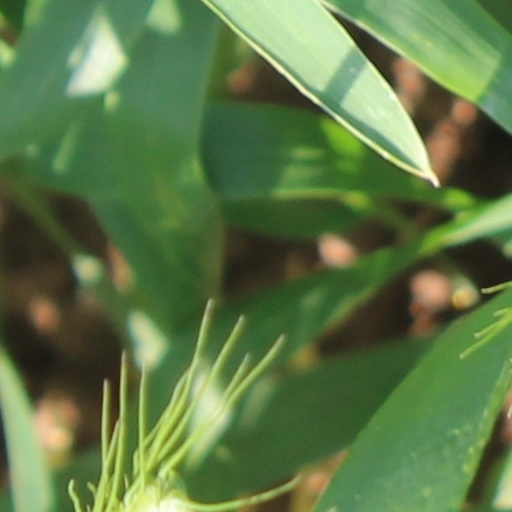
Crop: wheat